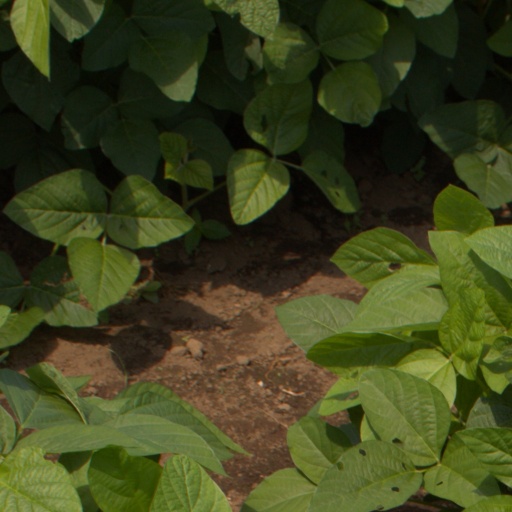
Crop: soybean